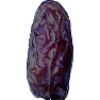
Label: Dates 1